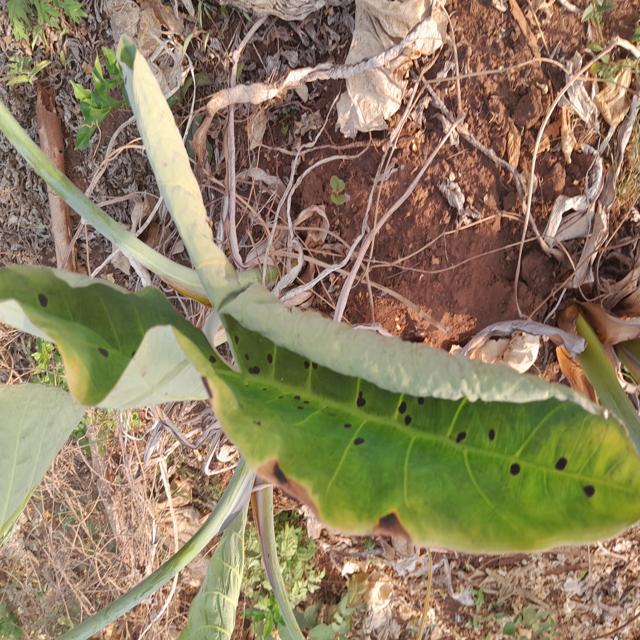
Label: Early_Blight